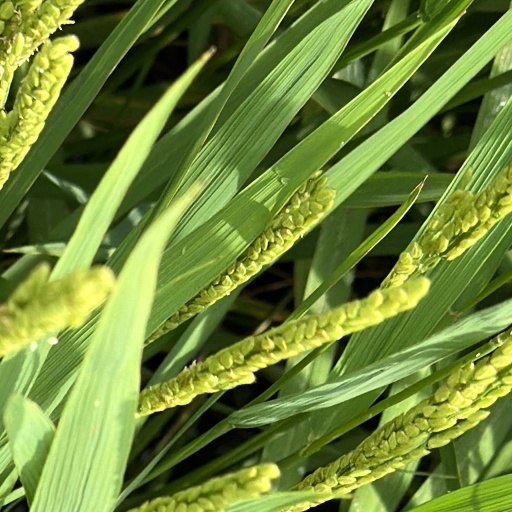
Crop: rice